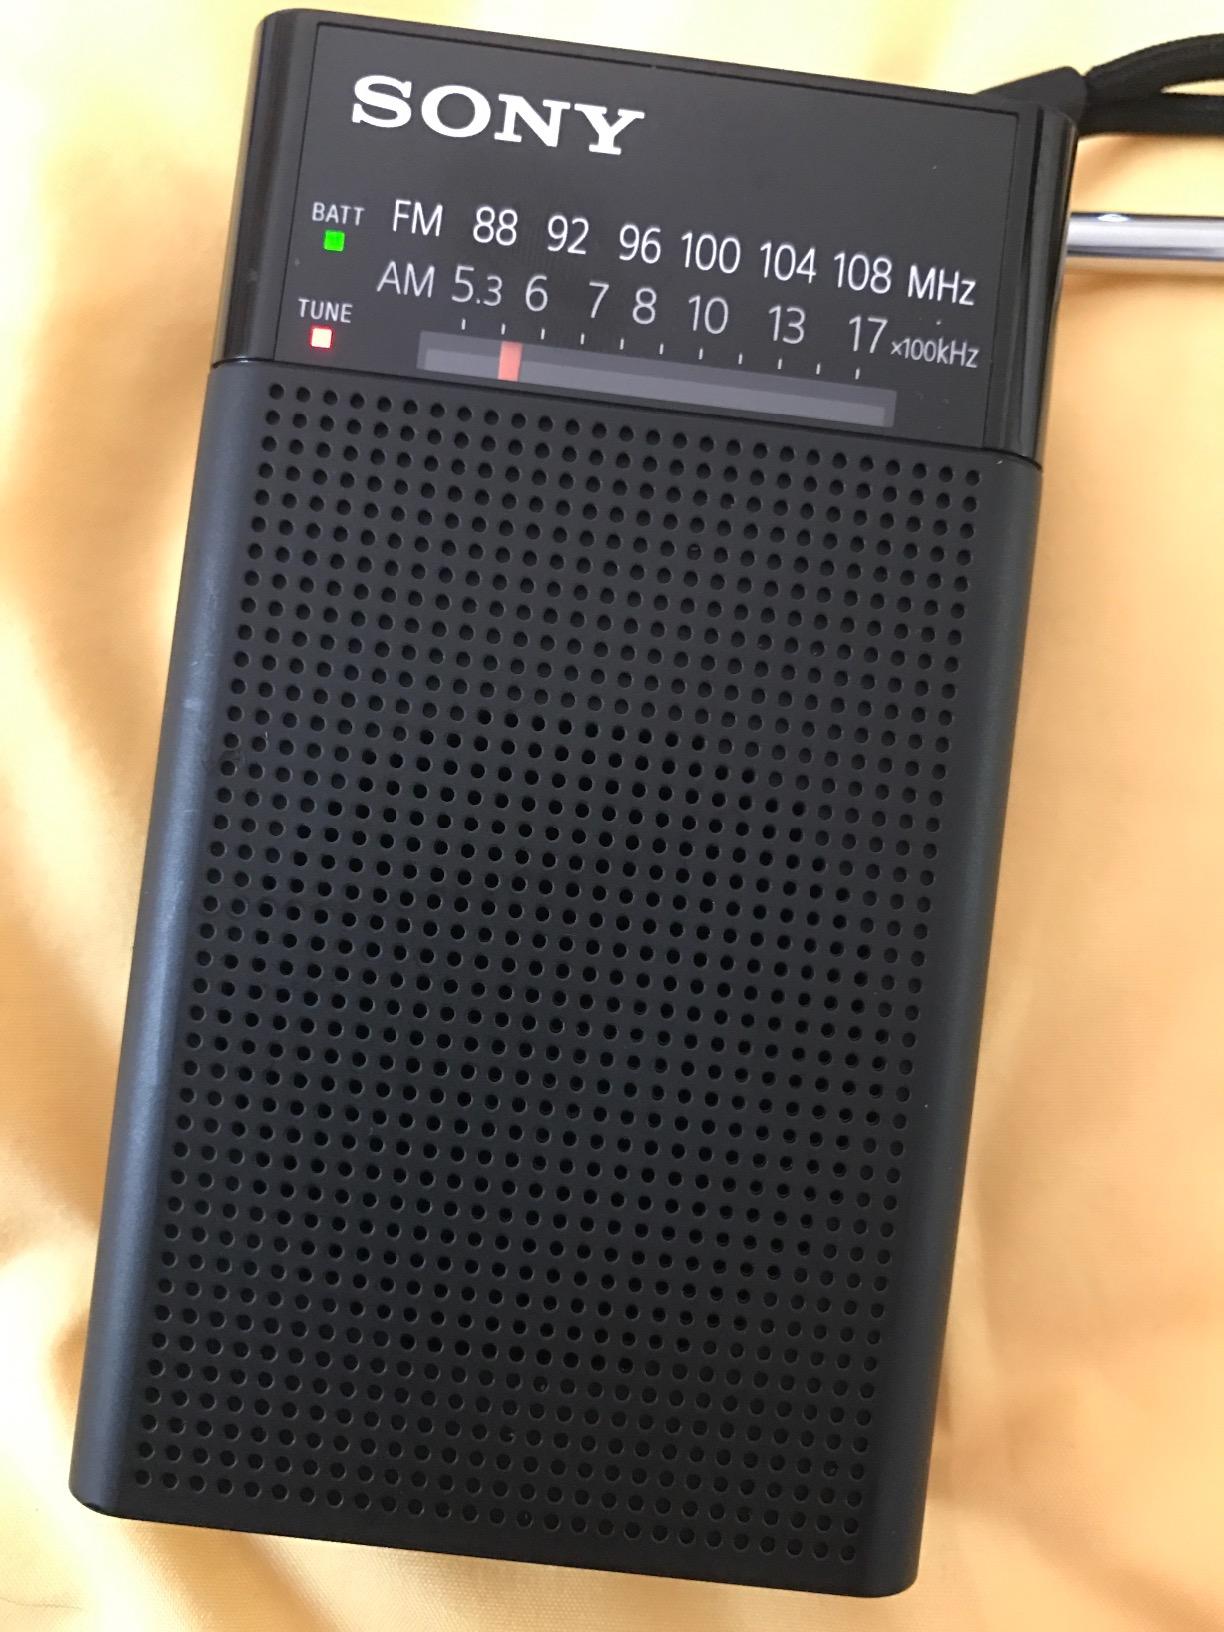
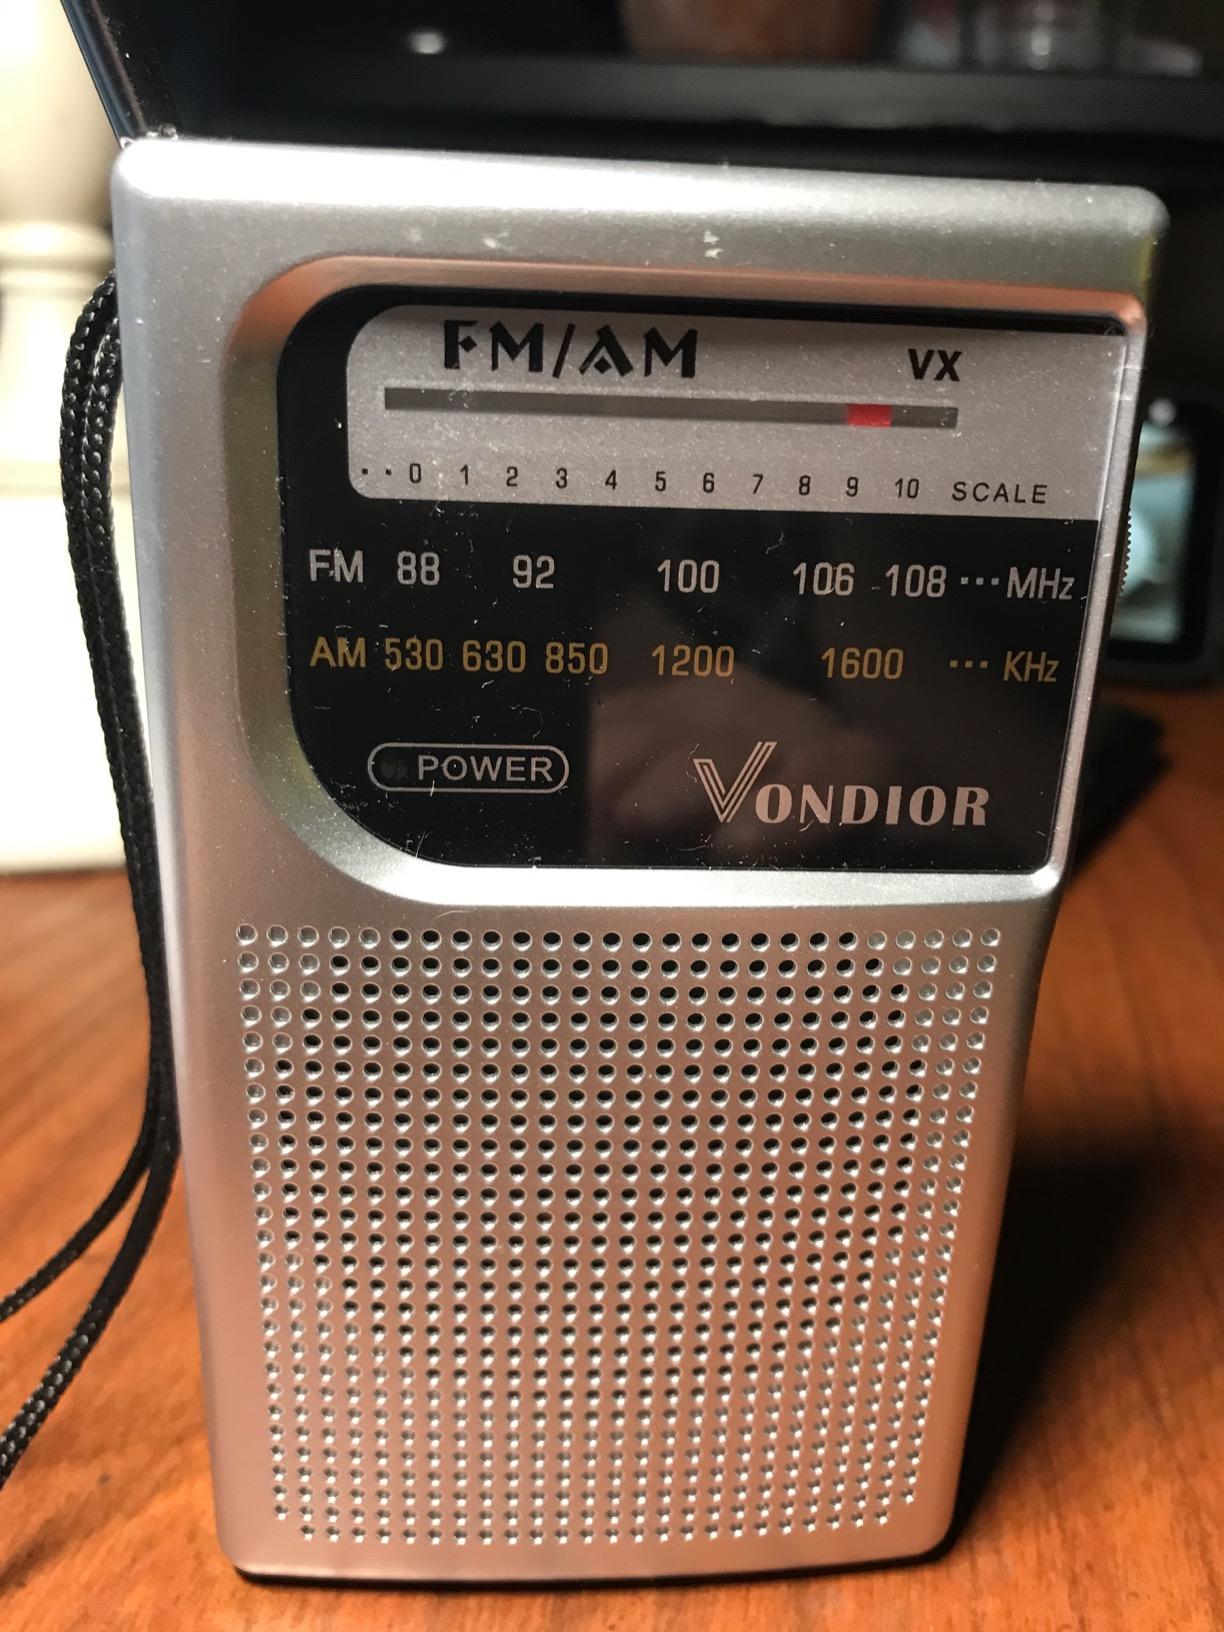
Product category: radio
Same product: no